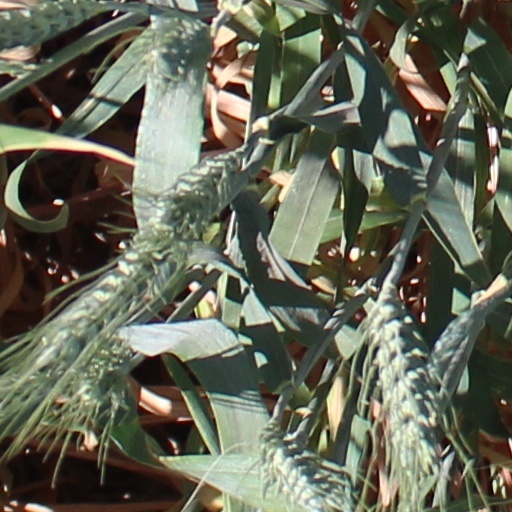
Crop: wheat